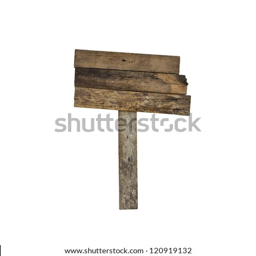
old wooden sign isolated on a white background .